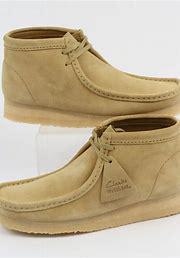
Brand: Clarks
Model: Originals Clarks Originals Wallabee